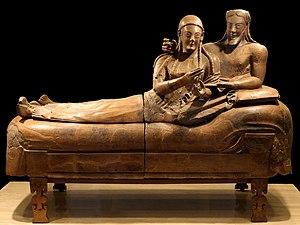
Sarcophage des Époux est le nom donné aux urnes funéraires étrusques monumentales en terracotta, représentant deux époux allongés ensemble dans la pose du banquet étrusque, et dont les cendres ou les corps inhumés sont contenus dans l'urne.